Palmetto (ACL train)

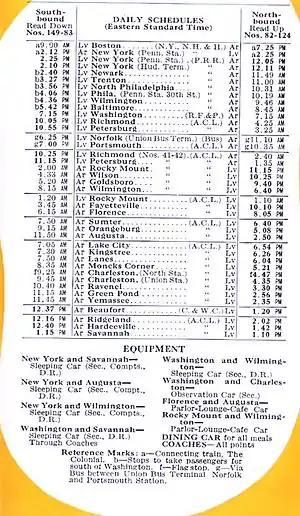
The 1939 timetable for the predecessor "Palmetto Limited."

The train began in 1944. It had its origins in the ACL's "Palmetto Limited" (initiated in 1910). In addition to its main terminal points in Augusta and Savannah, the "Palmetto" had a branch that went to Wilmington, North Carolina's Union Station. At Augusta Union Station the train had a connection to Georgia Railroad's train from Augusta to Atlanta's Union Station.